Trevor Porteous

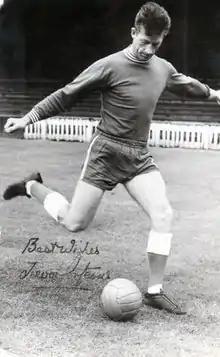

Trevor Porteous (9 October 1933 – 15 May 1997) was an English football player and coach.